The Manchester Man (novel)

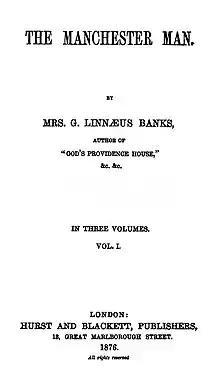
First edition title page

The Manchester Man is a novel by the British writer Isabella Banks. It was first published in three volumes in 1876 under her married name, Mrs G. Linnæus Banks. The story follows the life of a Manchester resident, Jabez Clegg, during the nineteenth century and his rise to prosperity in the booming industrial city. It depicts a number of real historical events such as the Peterloo Massacre.